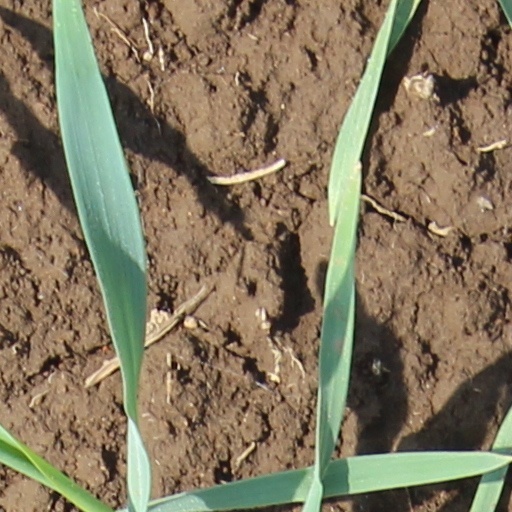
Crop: wheat